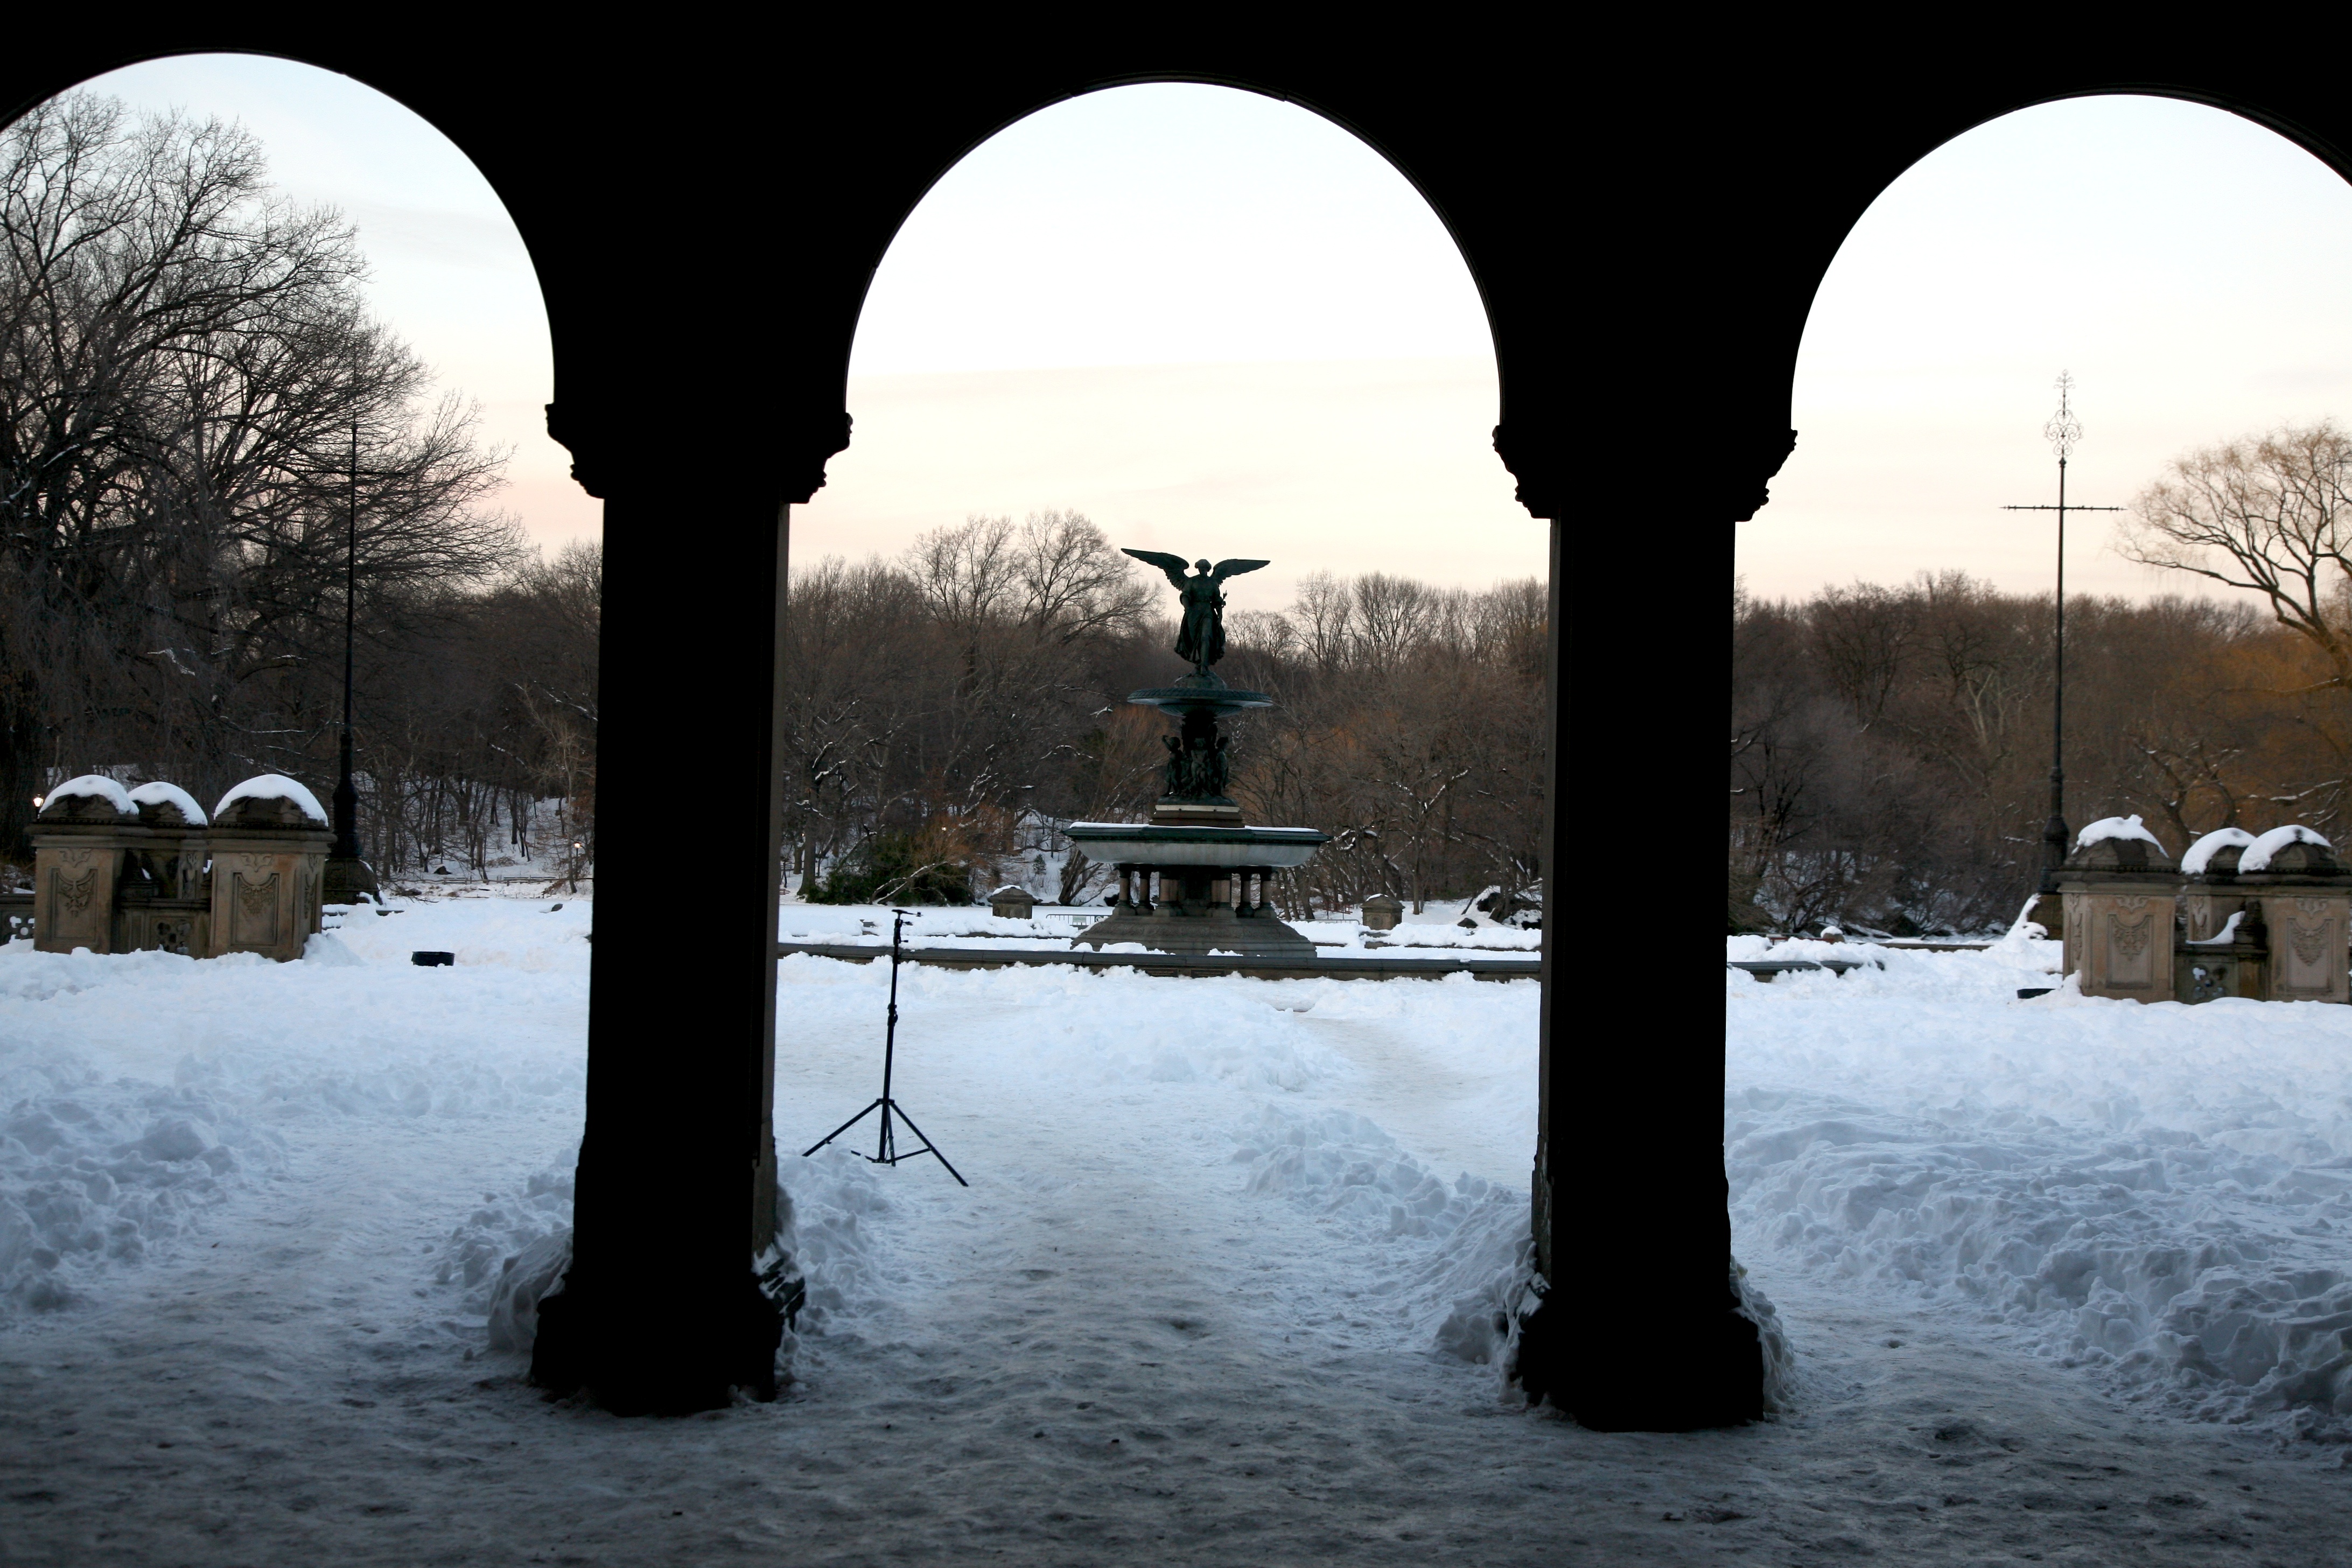
water, snow, winter, morning, manhattan, arch, ice, reflection, nyc, park, weather, monochrome, season, neige, newyork, newyorkcity, ny, centralpark, bethesdaarcade, freezing, atmospheric phenomenon